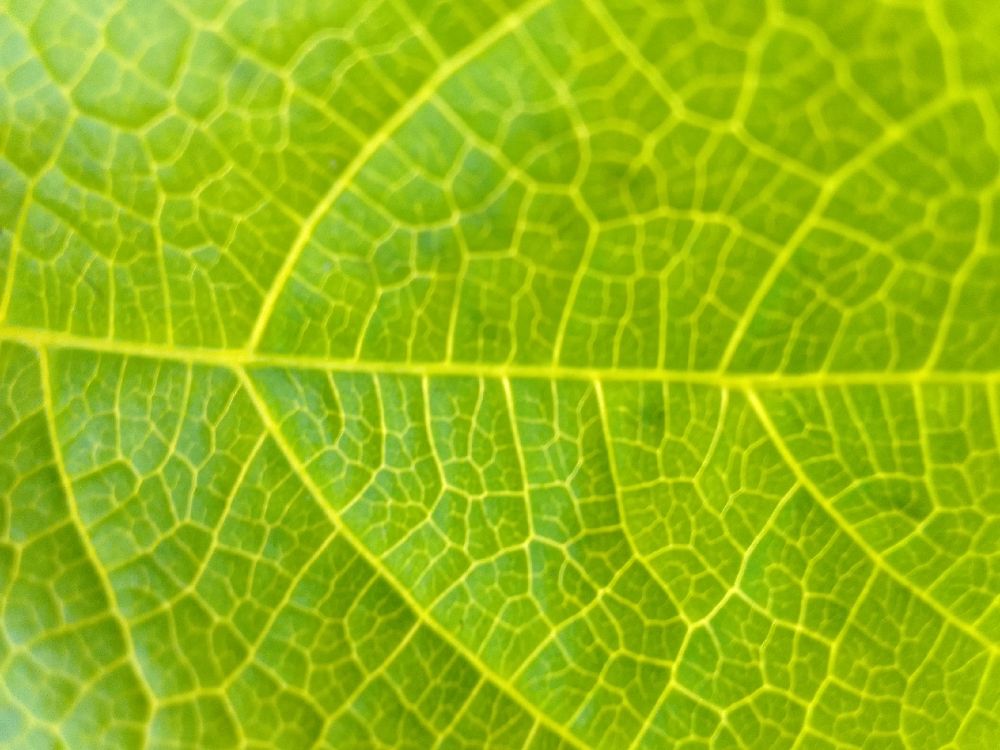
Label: healthy